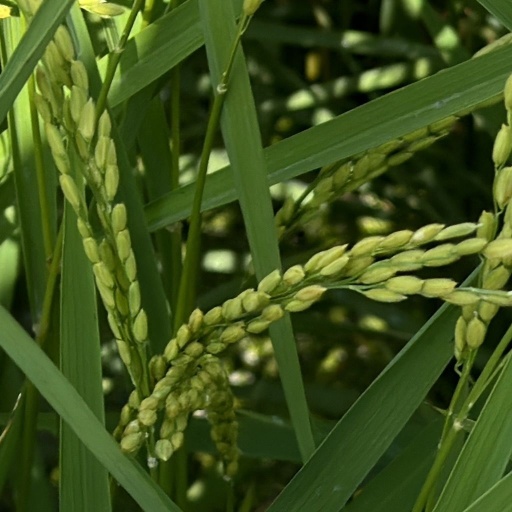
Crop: rice